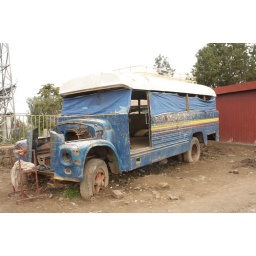
A broken-down abandoned bus along the main road in Lalibela.